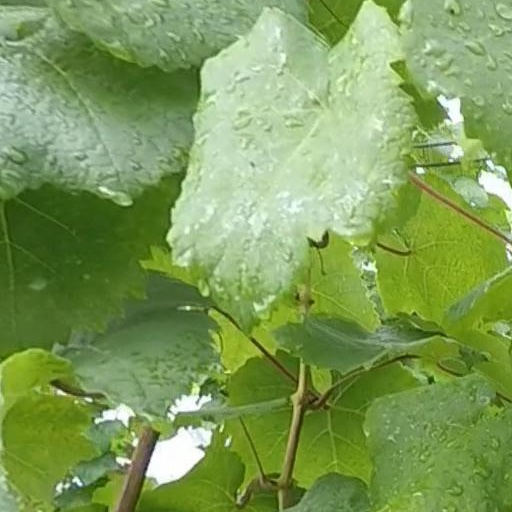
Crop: grape